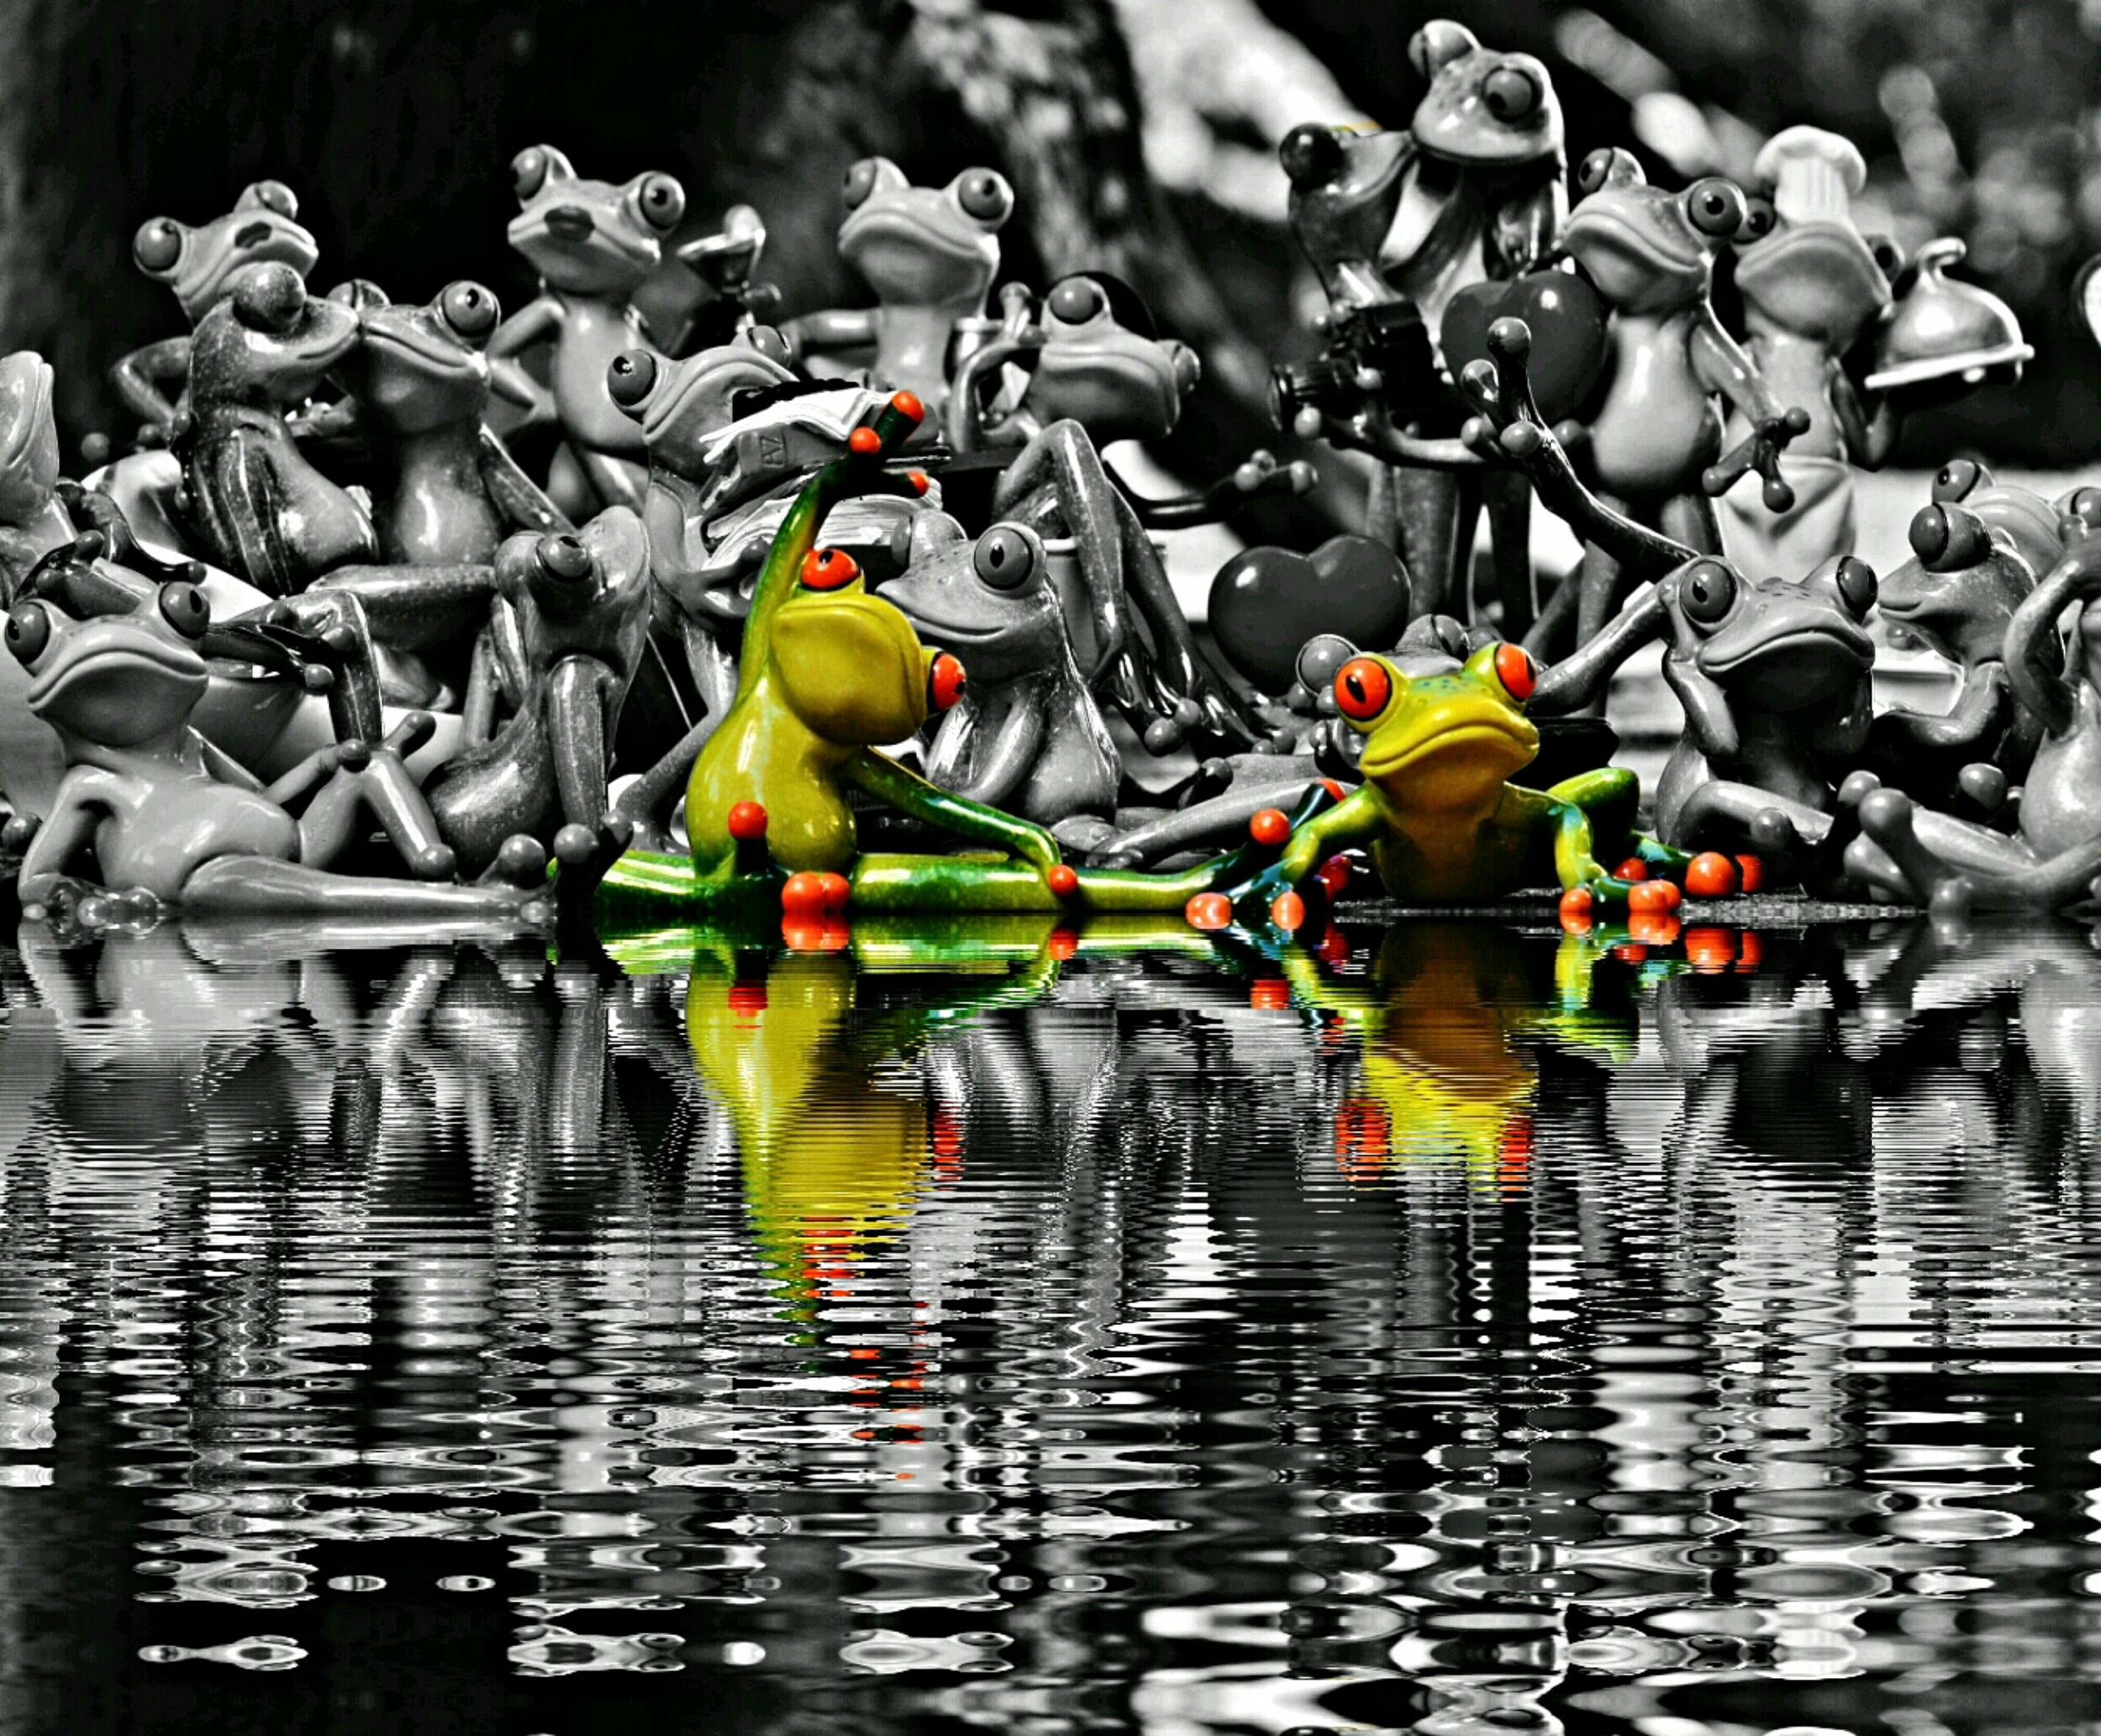
water, group, sweet, cute, crowd, meeting, collection, frog, family, art, bank, funny, frogs, mirroring, many, mass, relatives, frog assembly, frog family, verwandschaftstreffen, family ties